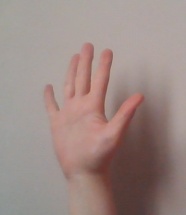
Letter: sheen